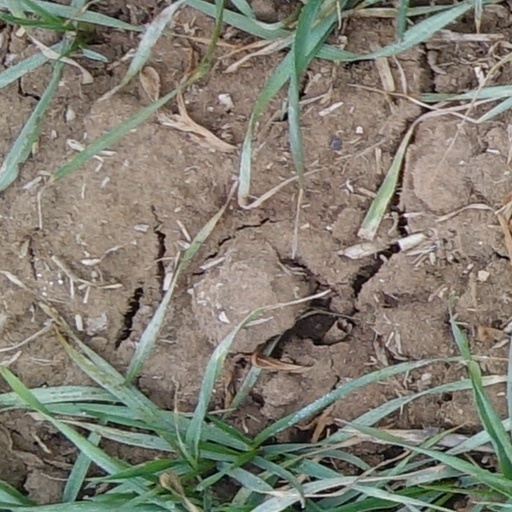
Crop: wheat